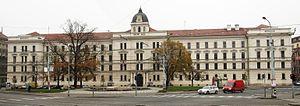
Palais de justice de Prague.